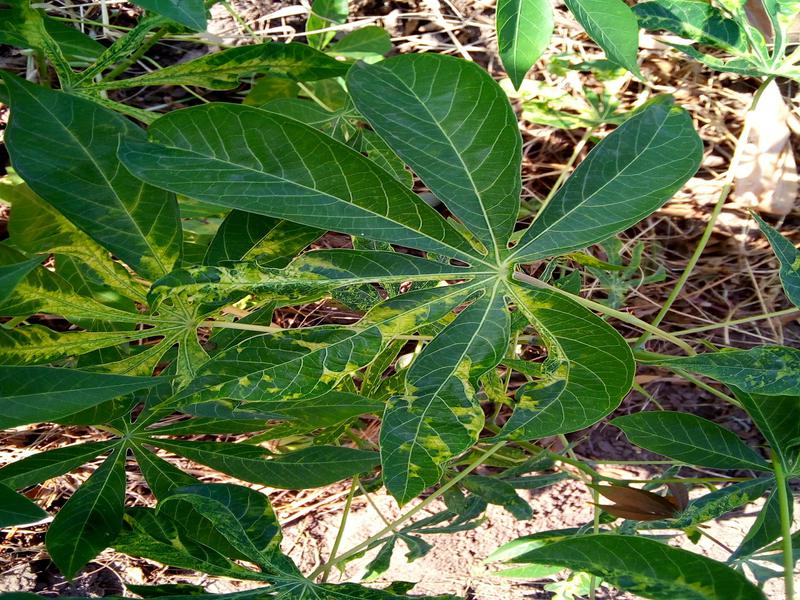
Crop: cassava
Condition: mosaic_disease